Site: brandenburg
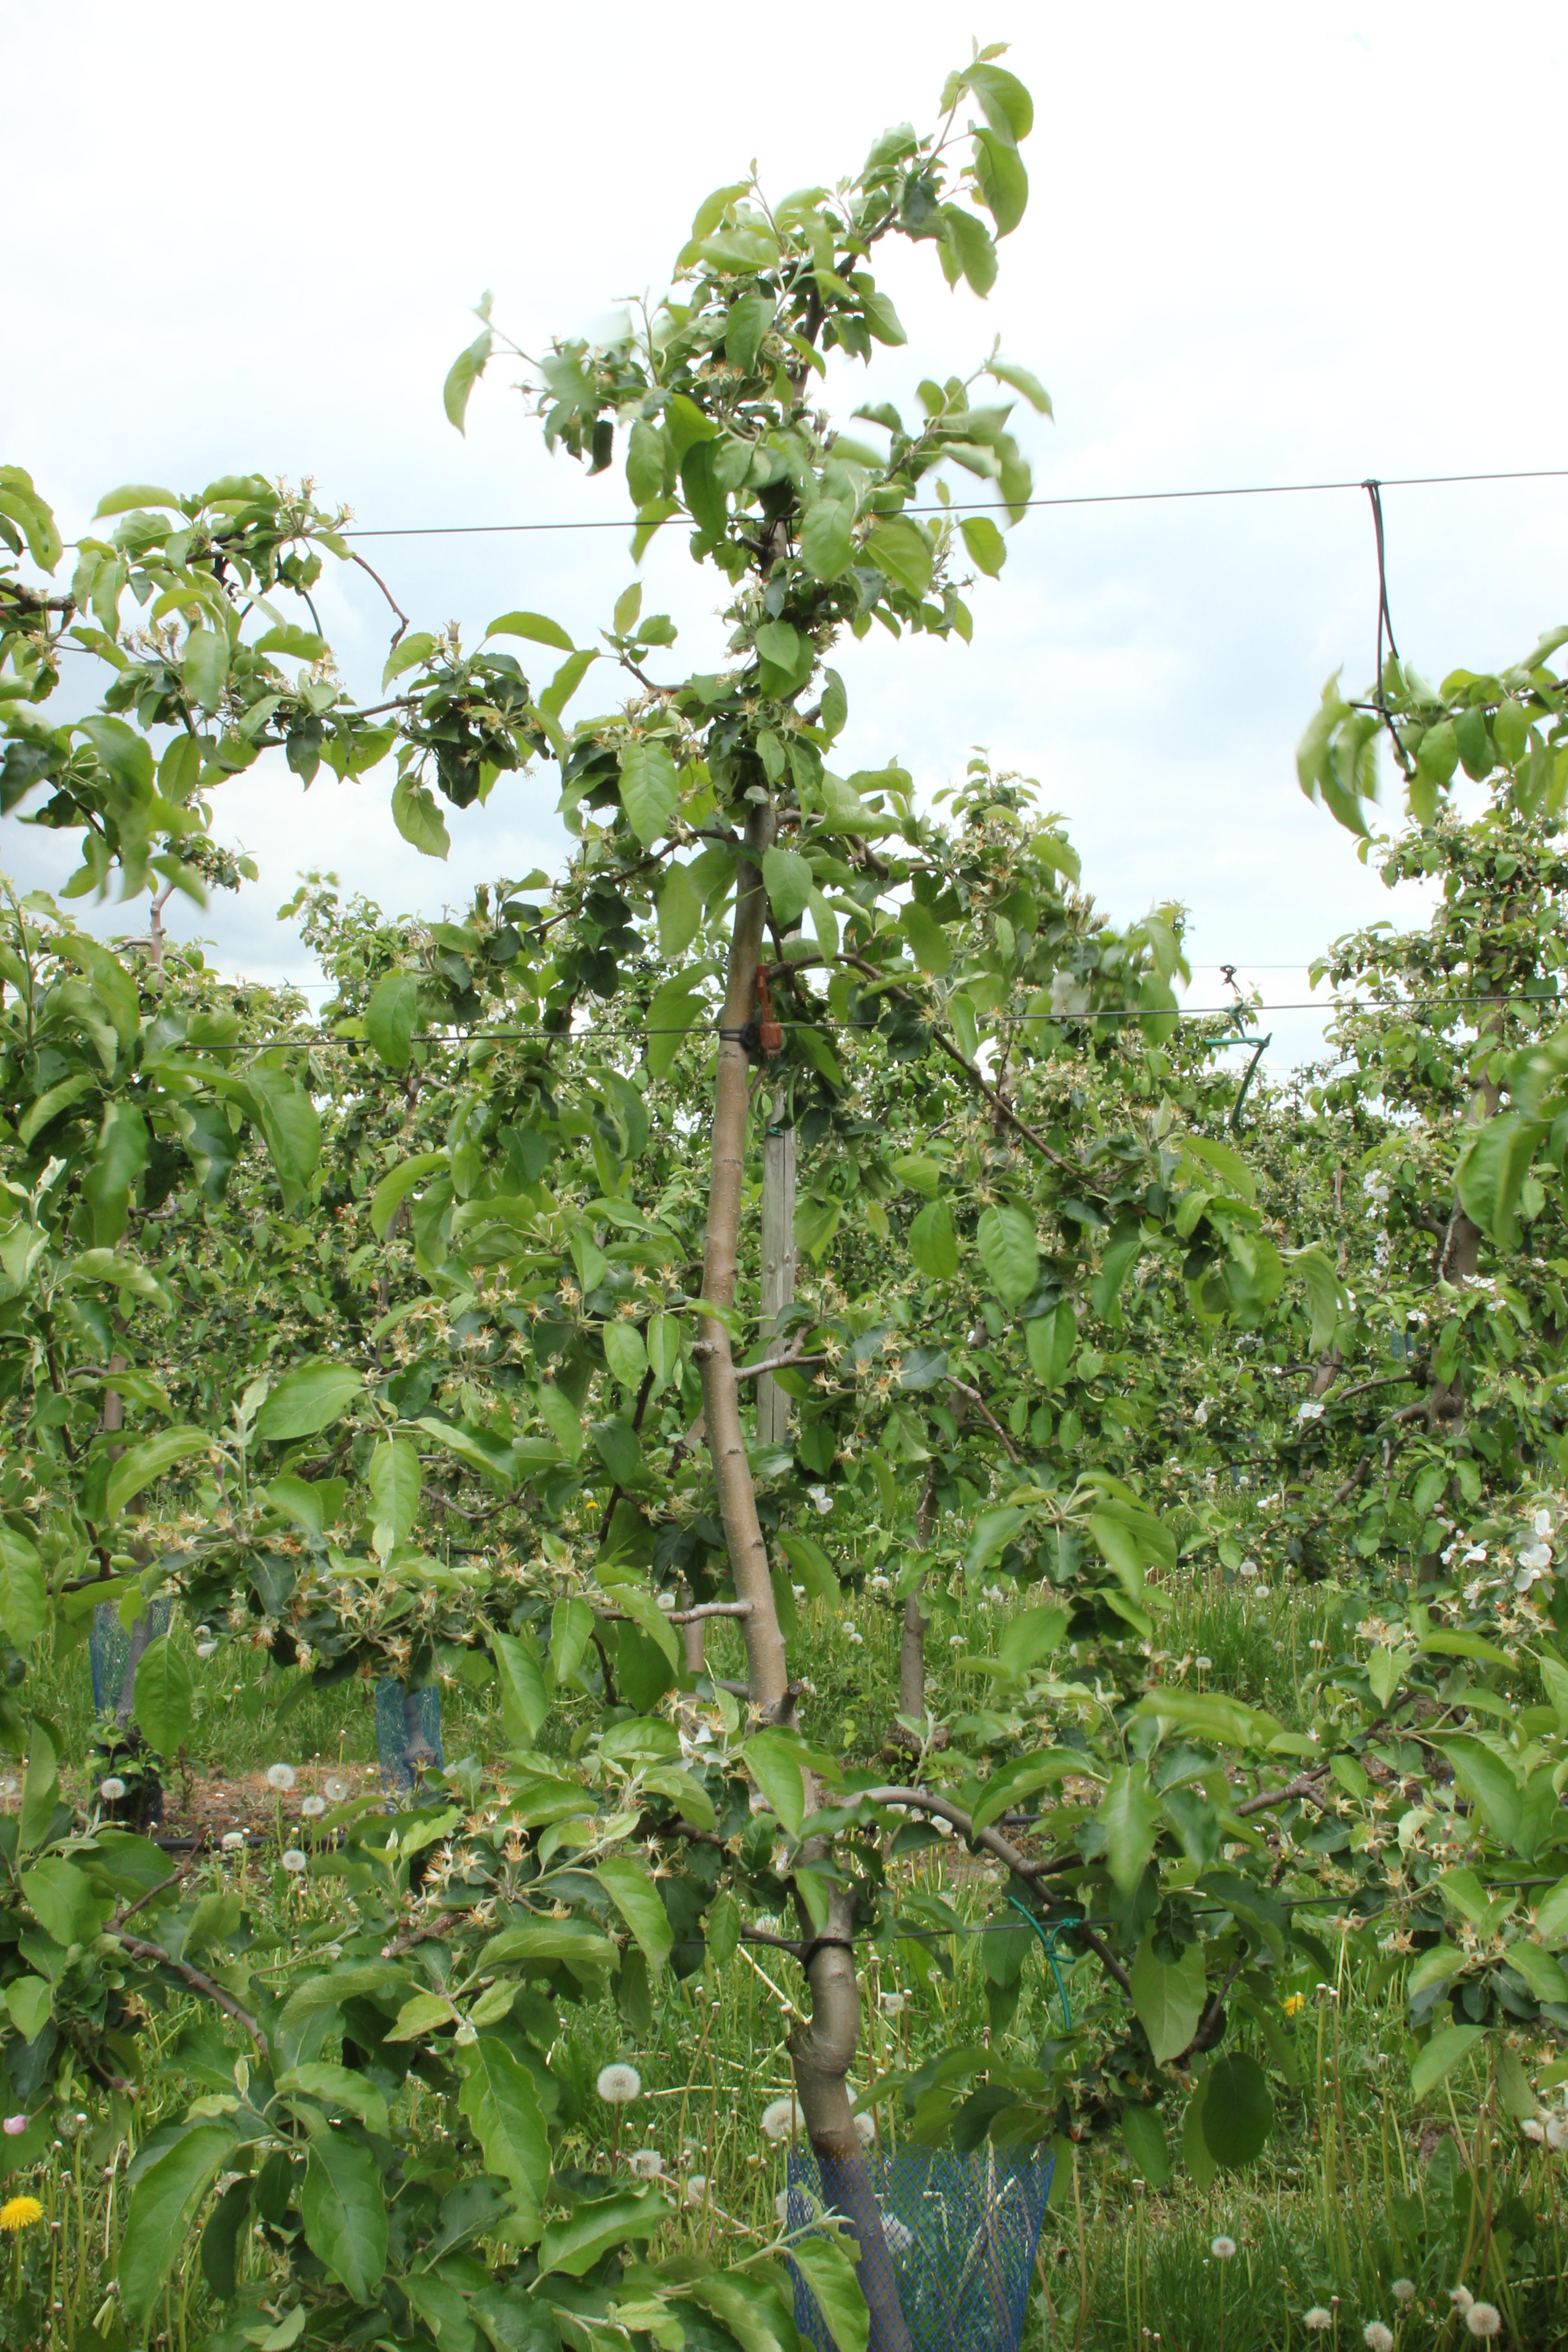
Growth stage (BBCH 67): Flowering